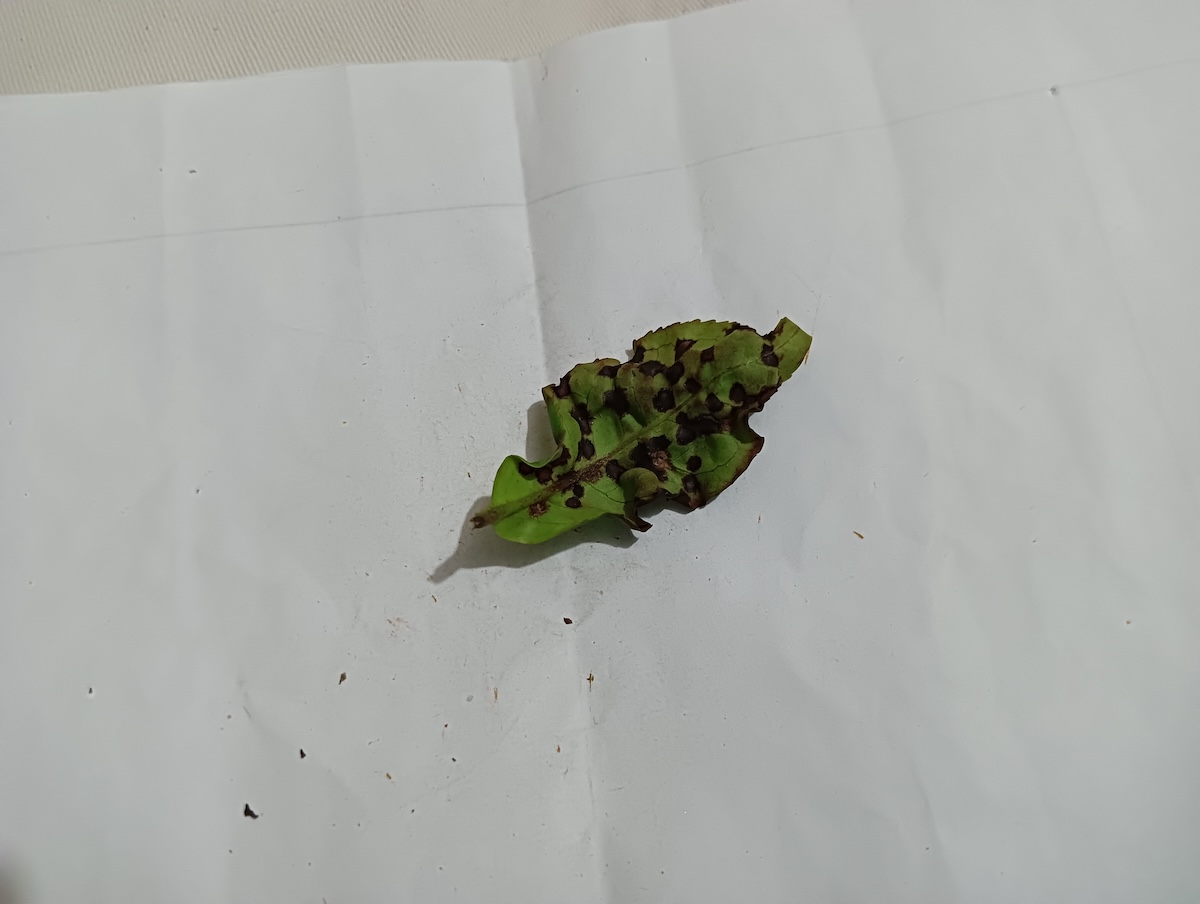
Label: Helopeltis